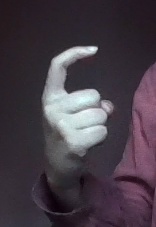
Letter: ra